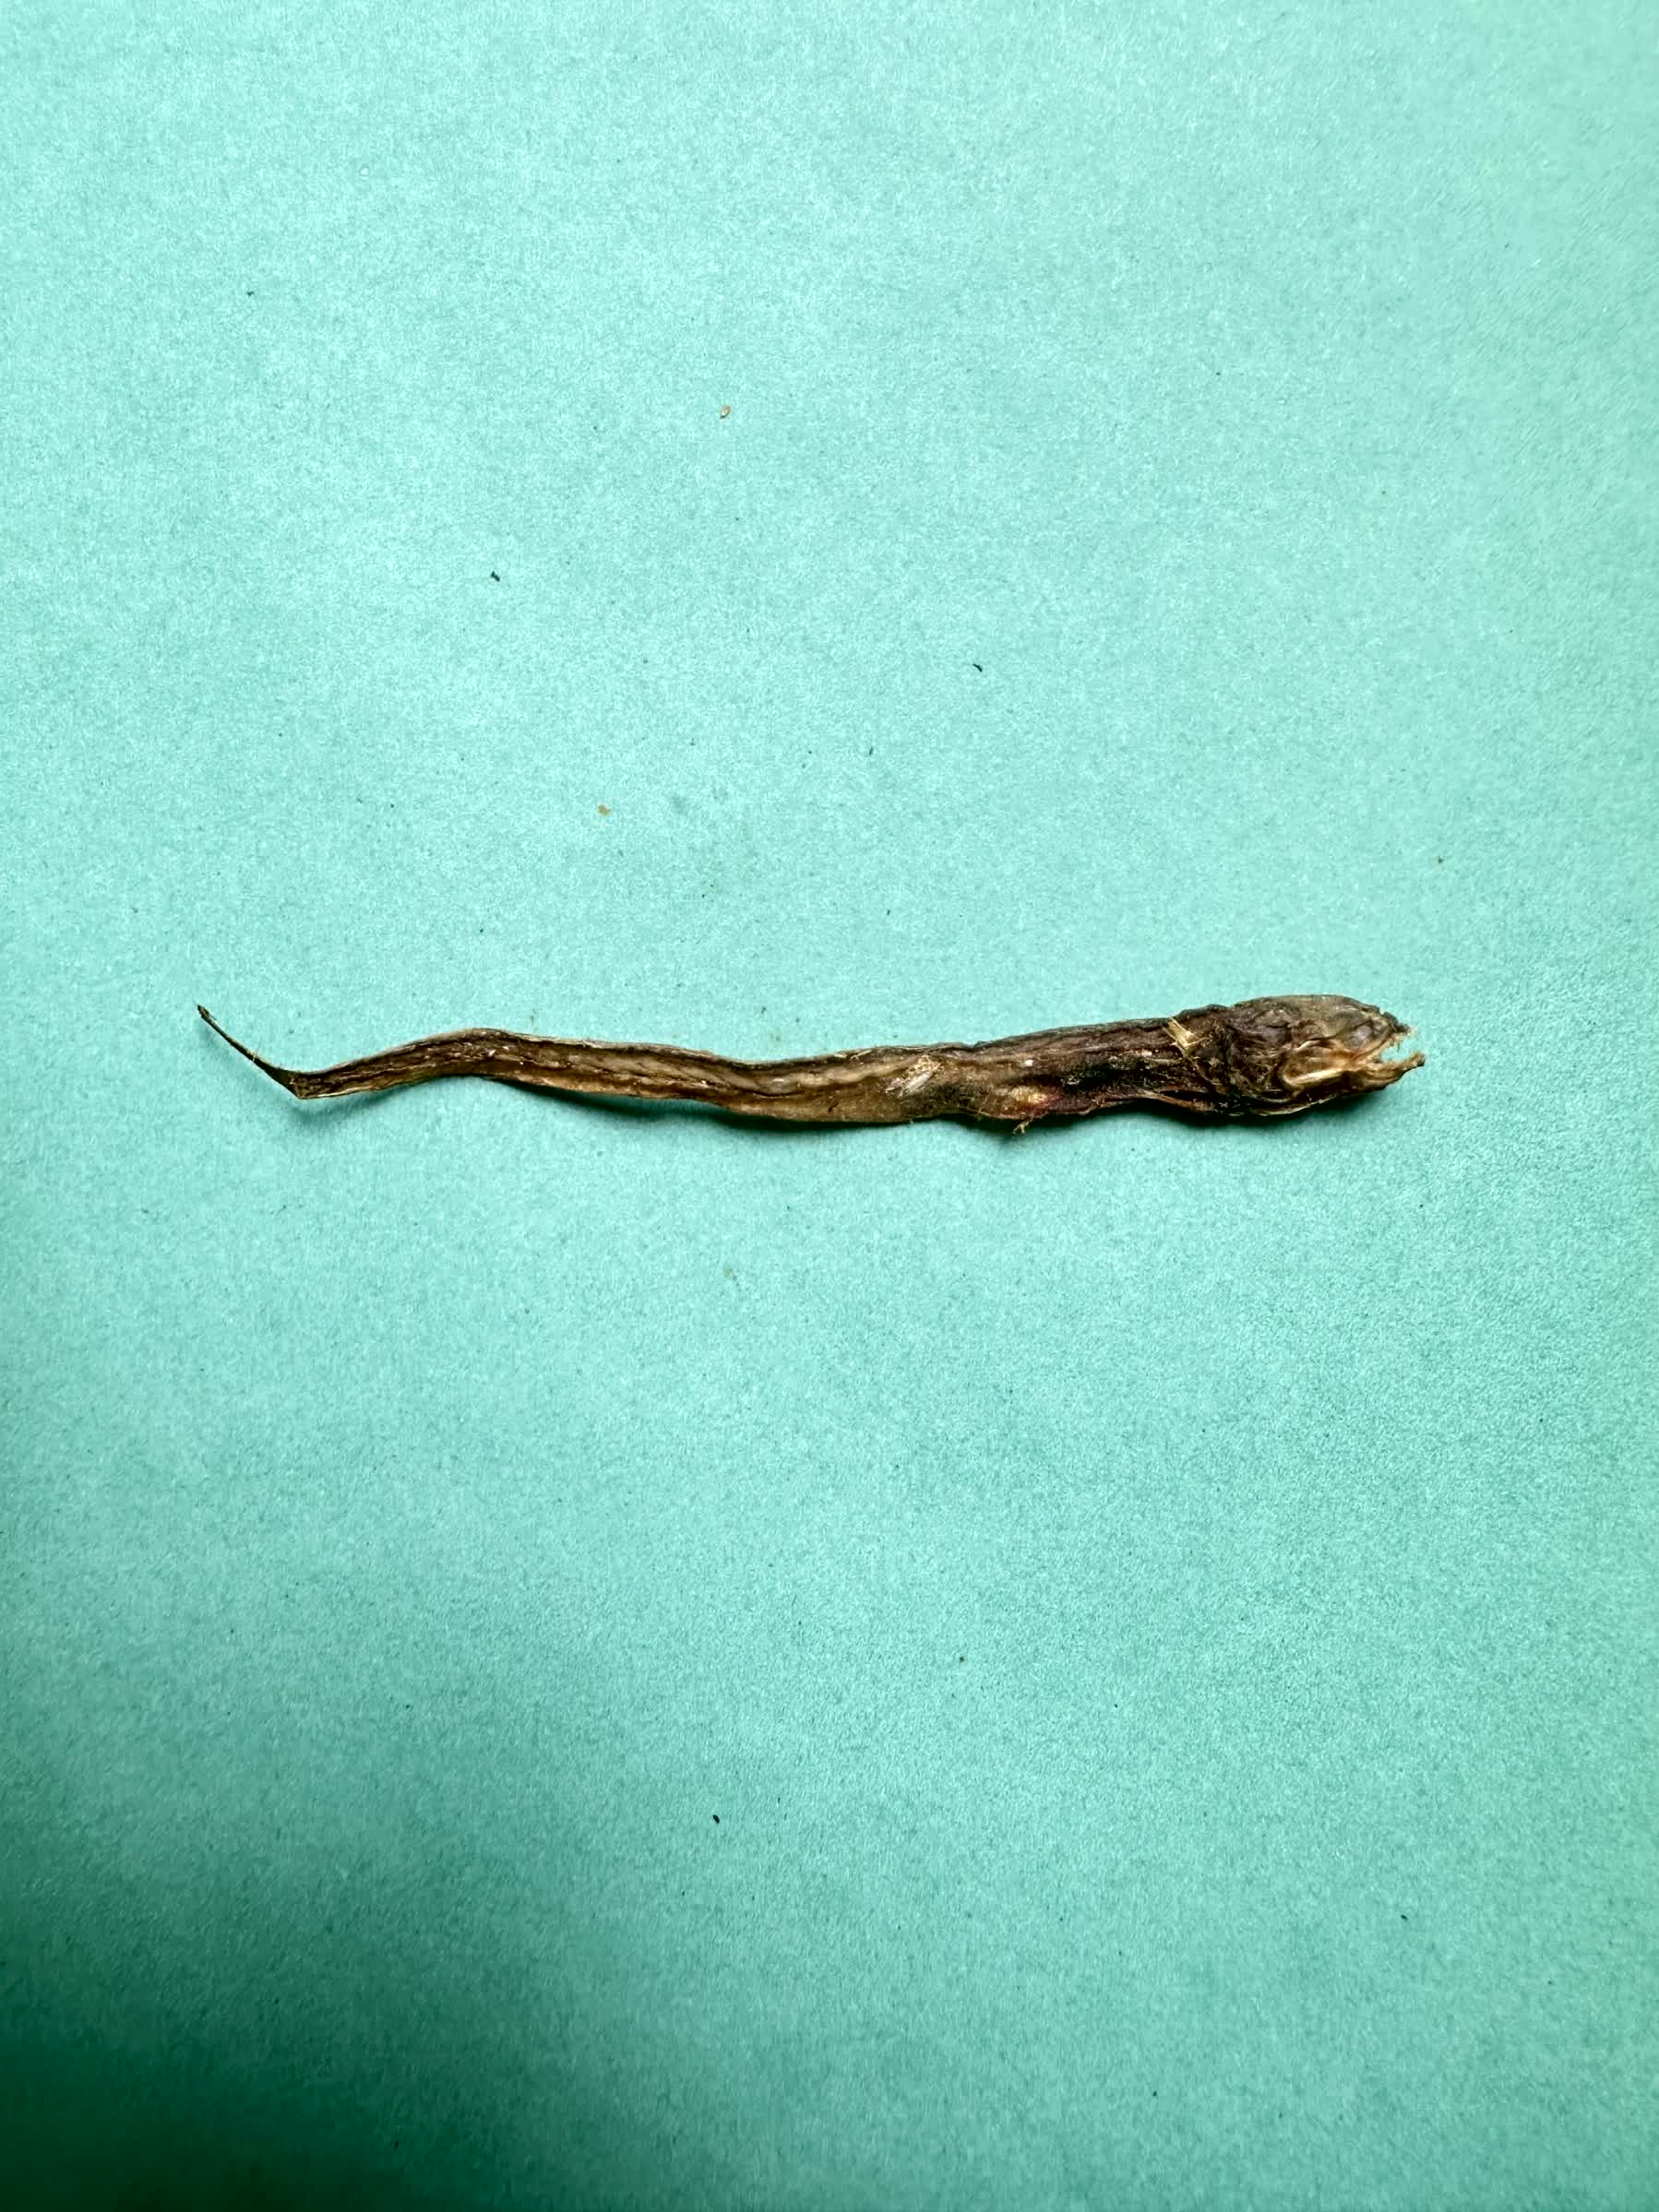
Species: Chewa